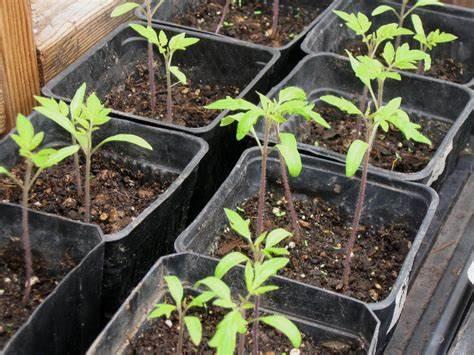
Kilimo cha mbegu za mazao katika shamba kubwa la mazao, huku kukiwa na miche iliyomea vizuri katika madunguli ambayo miche hiyo inatokana na mbegu zilizopandwa katika madunguli hayo.